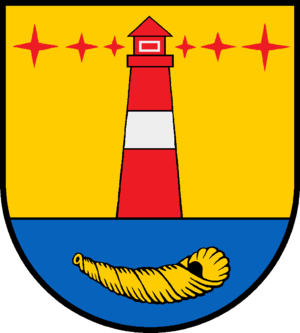
Hörnum (Sylt) est une commune d'Allemagne, située dans le land du Schleswig-Holstein et l'arrondissement de Frise-du-Nord. Elle se situe au sud de l'île de Sylt.